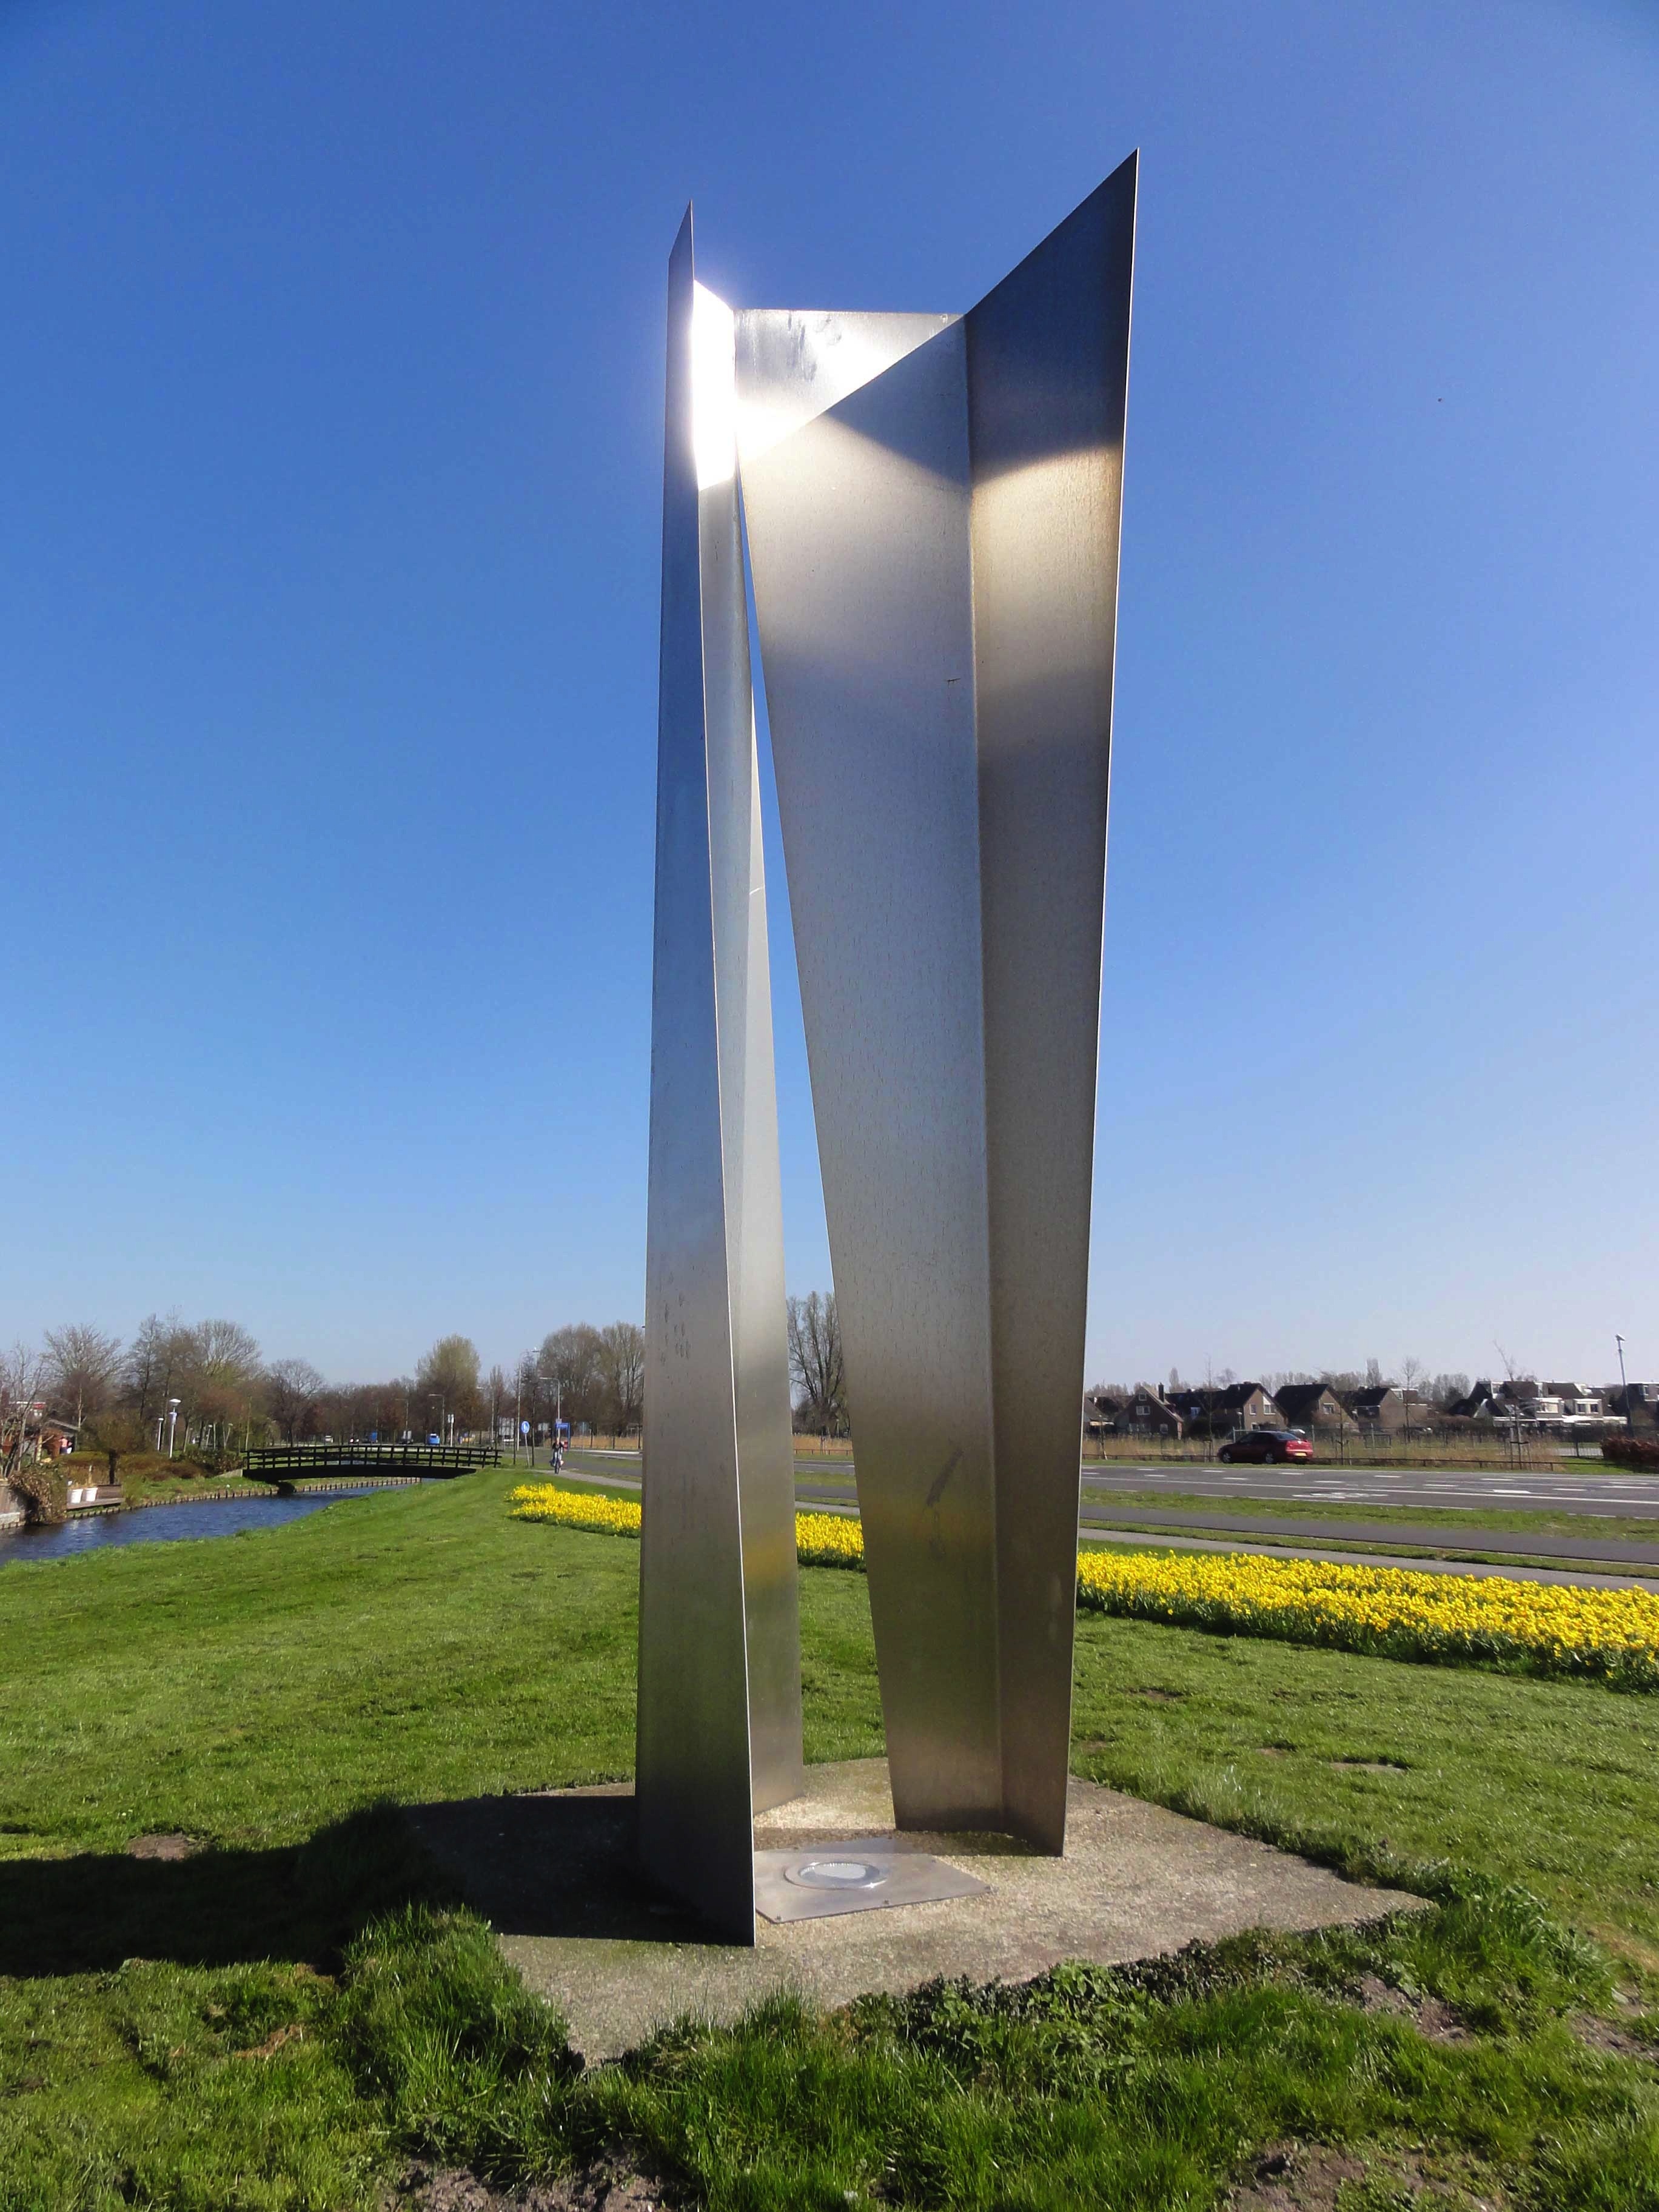
landscape, nature, forest, grass, structure, countryside, wind, country, monument, arch, column, tower, scenic, metal, landmark, plants, trees, sculpture, woods, outside, memorial, netherlands, shiny, monolith, summer spring